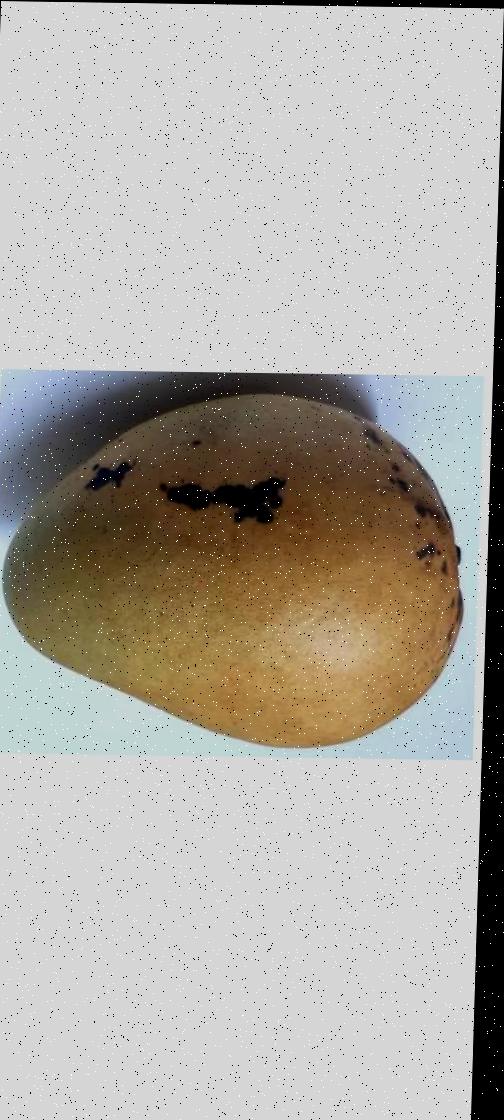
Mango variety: Bari-11